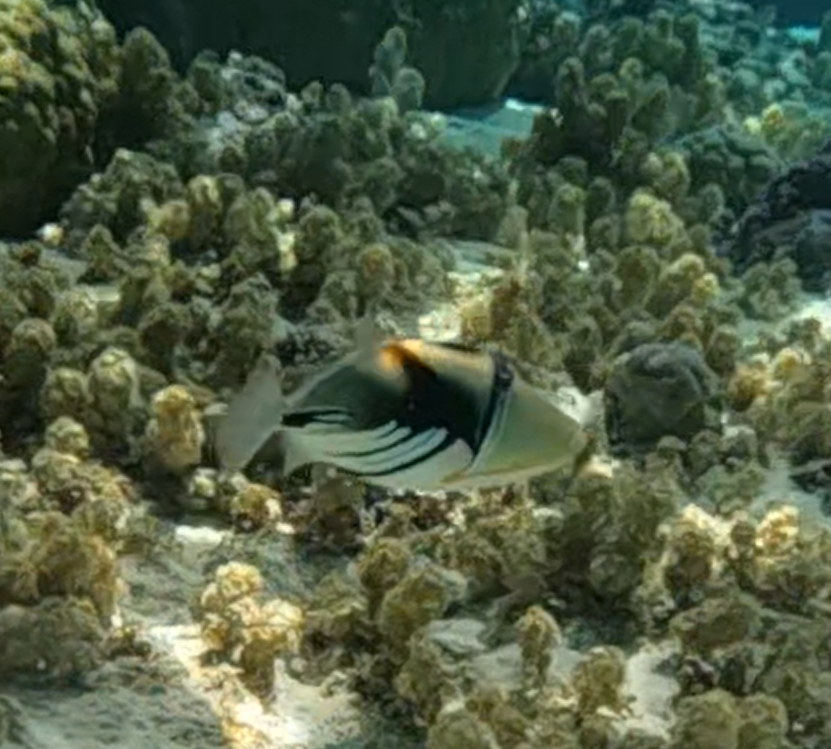
Rhinecanthus aculeatus (Lagoon Triggerfish)